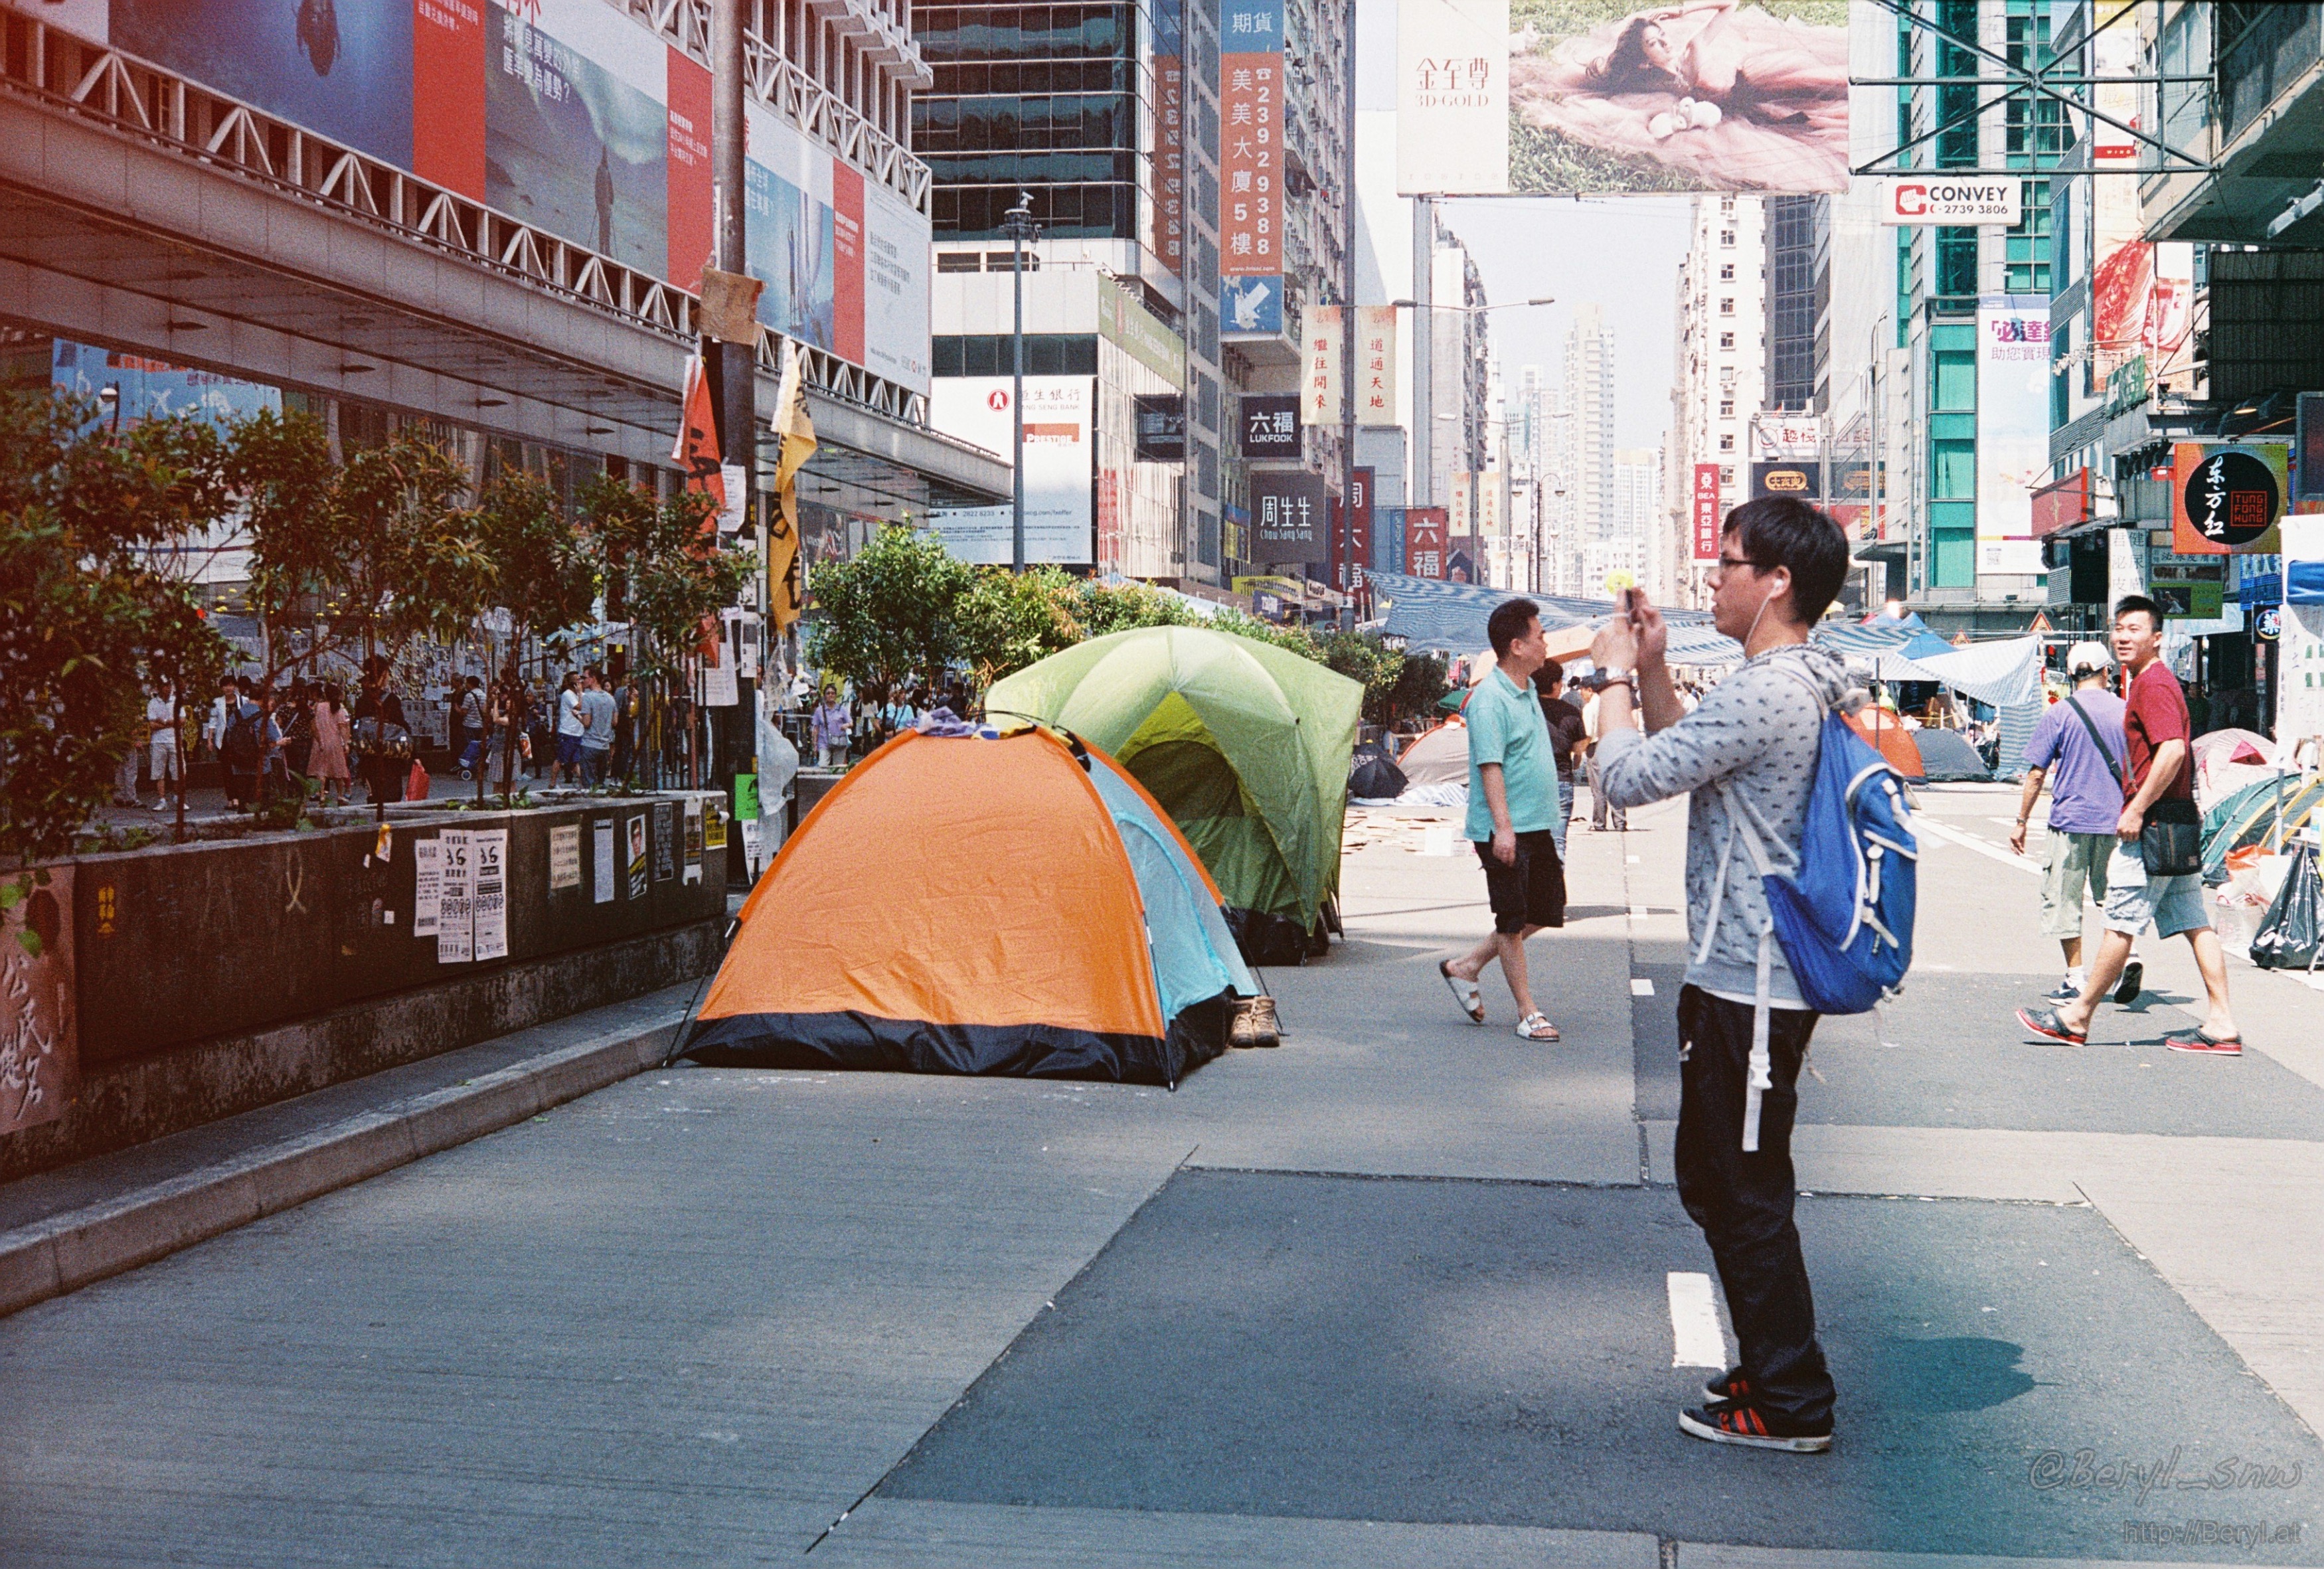
pedestrian, people, road, street, city, urban, film, crowd, downtown, fujifilm, vehicle, color, sunny, 2014, 50mm, hk, infrastructure, yashica, hongkong, documentary, xtra, xtra400, electro35, protest, journalism, urban area, human settlement